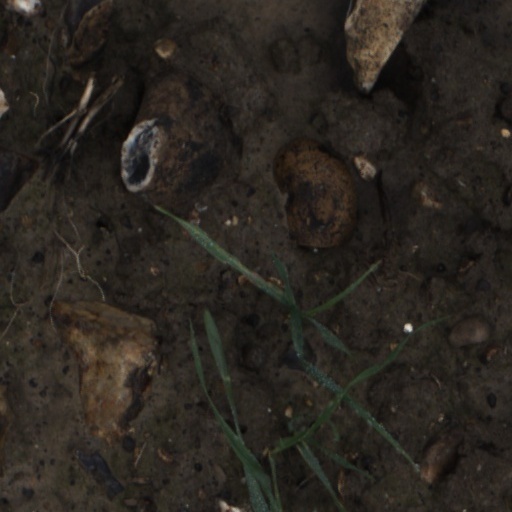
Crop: wheat